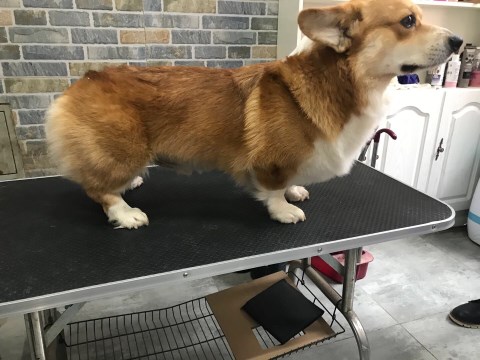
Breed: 2909-n000116-Cardigan